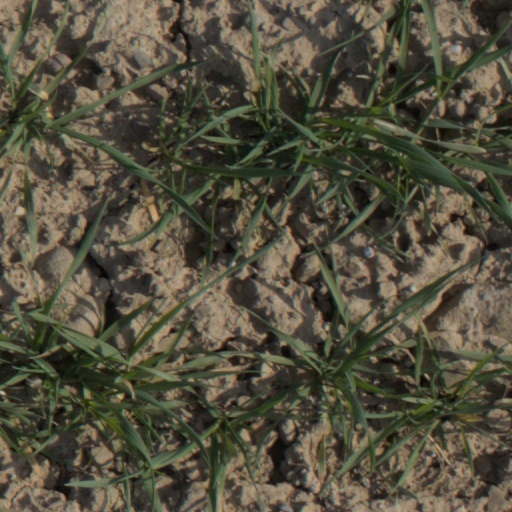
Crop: wheat